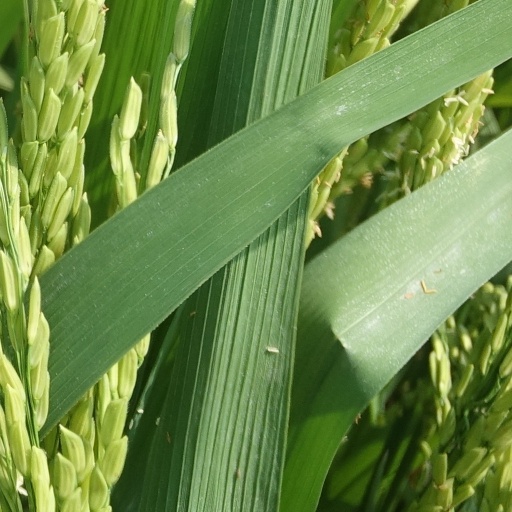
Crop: rice